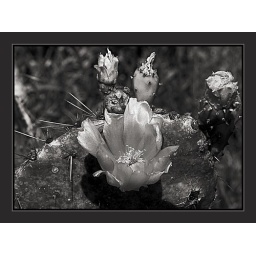
Cactus flower in black and white.